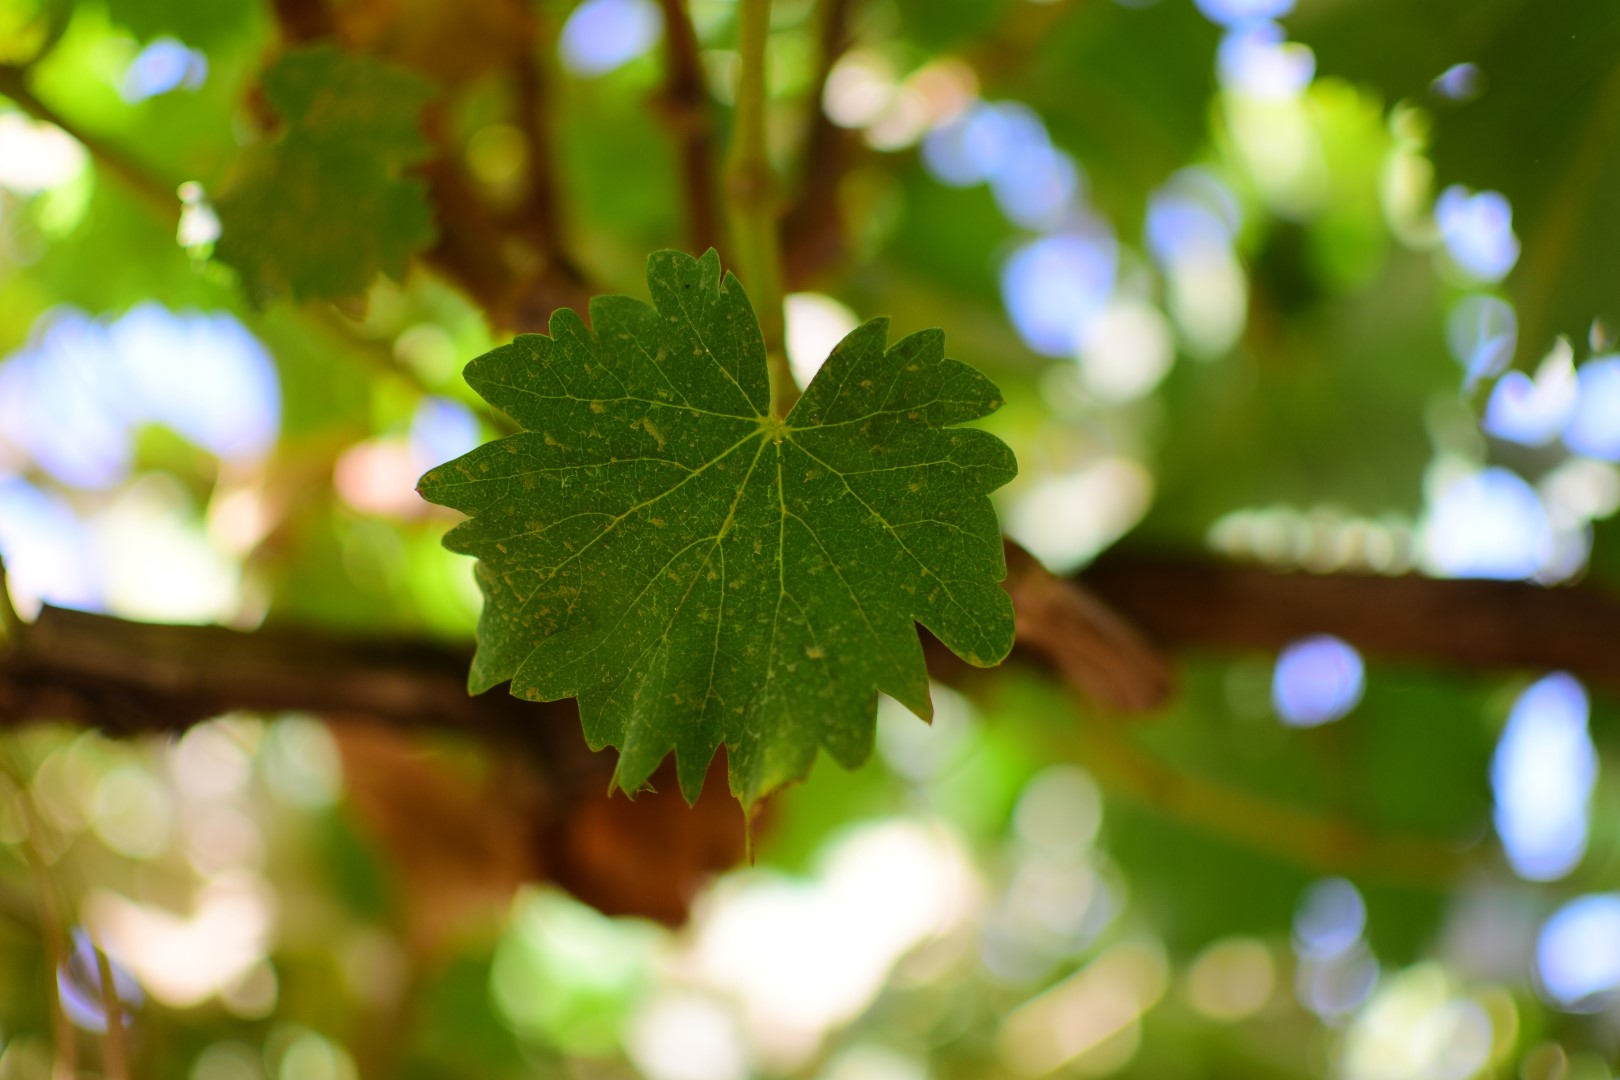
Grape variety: Shdah